Ouvrage Rimplas

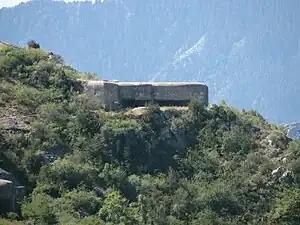
Block B1

Rimplas took a small part in France's resistance to the Italian invasion of France in June 1940 against the Italian "Livorno" Division, which crossed the frontier at Isola. The Italians were stopped at Doanes, and Rimplas took no direct part in the fighting. Some of Rimplas' armament was confiscated by Italian forces following the armistice of 25 June 1940. It was partly re-armed in 1947 and maintained until 1972, when it was sold to the commune of Rimplas. It was then used to grow mushrooms, the resultant humidity causing moisture damage. Ownership was transferred to the General Council of the Alpes-Maritimes with plans to make Rimplas a "place of memory." "Les Amis de l’Ouvrage Maginot de la Madeleine" undertook restoration work and the "ouvrage" is open during summer months,